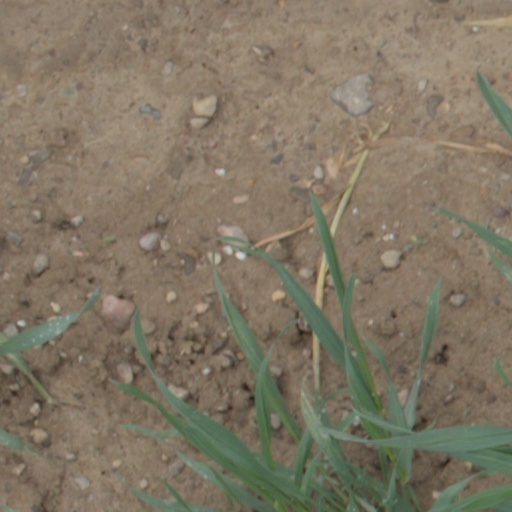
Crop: wheat